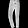
Label: Trouser